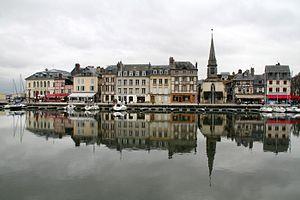
Reflet au port de Honfleur, Normandie, France, Février 2011